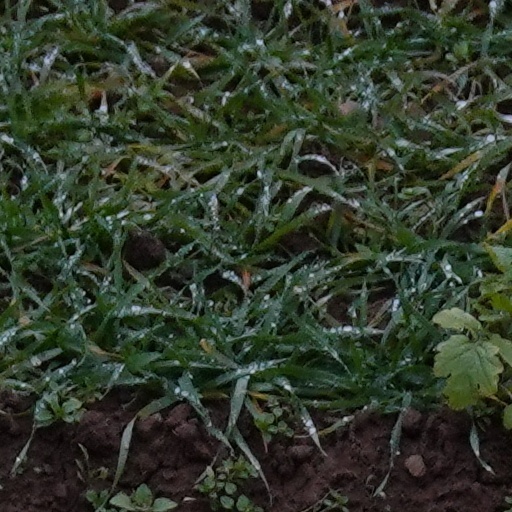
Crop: wheat